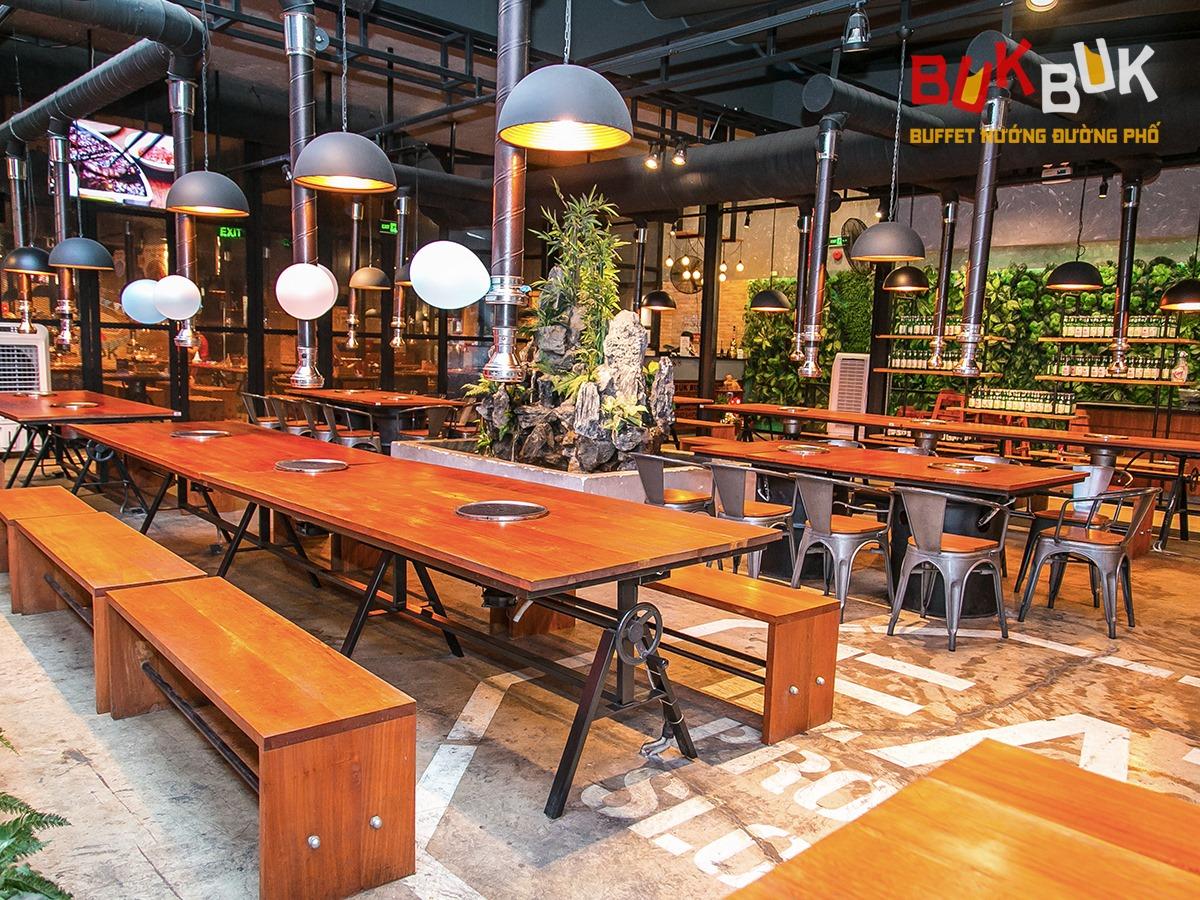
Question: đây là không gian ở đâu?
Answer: ở trong một quán ăn